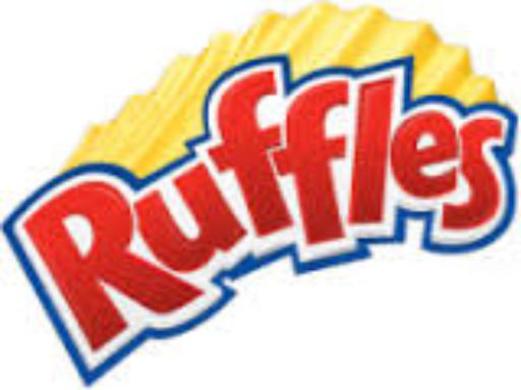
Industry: Food